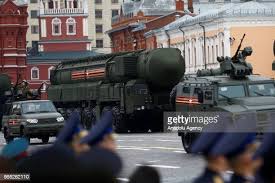
Label: Air Defense